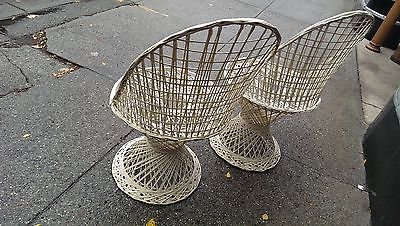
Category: chair